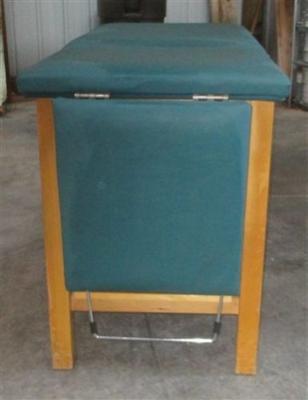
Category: chair